Gerard van Swieten

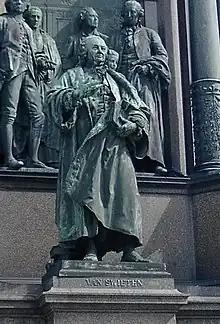
Gerard van Swieten on the Maria Theresia Memorial, Vienna

Especially important is his part in the fight against superstition during the enlightenment, particularly in the case of the vampires, reported from villages in Serbia in the years between 1718 and 1732.